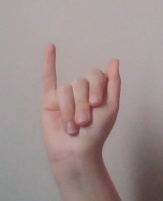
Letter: meem